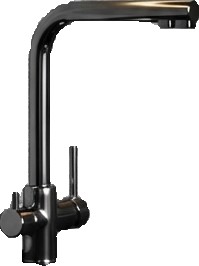
Surface category: faucet